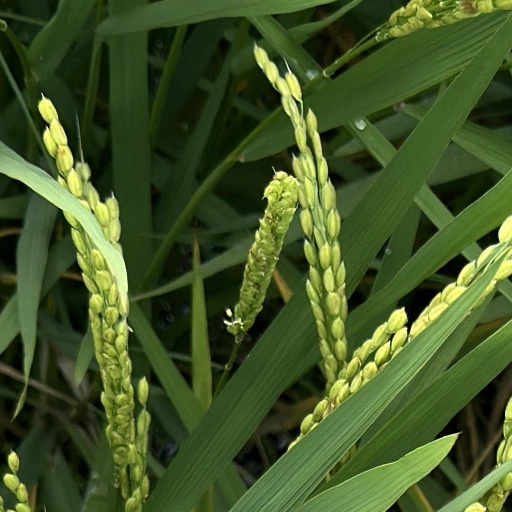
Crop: rice